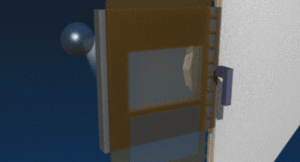
Une caméra argentique est un appareil de prise de vues cinématographique qui enregistre les photogrammes des plans d'un film sur une pellicule photographique. Son utilisation était limitée aux domaines du cinéma et de la télévision. Elle est aujourd'hui supplantée par les caméras numériques et entrée dans le domaine muséologique.
Un obturateur à disque mobile ou obturateur à pale, est un dispositif utilisé à la prise de vues dans les caméras argentiques, situé entre l'objectif et la pellicule vierge, et en projection cinématographique argentique, situé entre la source lumineuse et la fenêtre de projection. On distingue par ailleurs différents types d'obturateur : à une pale, bi-pale, tronconique, cylindrique, à guillotine, etc. En projection, l'obturateur est synchronisée avec le bloc de croix de Malte.